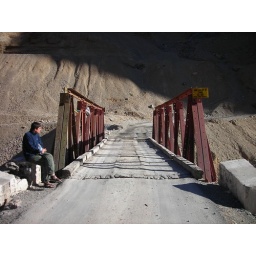
James resting by a bridge on the Manali-Leh road